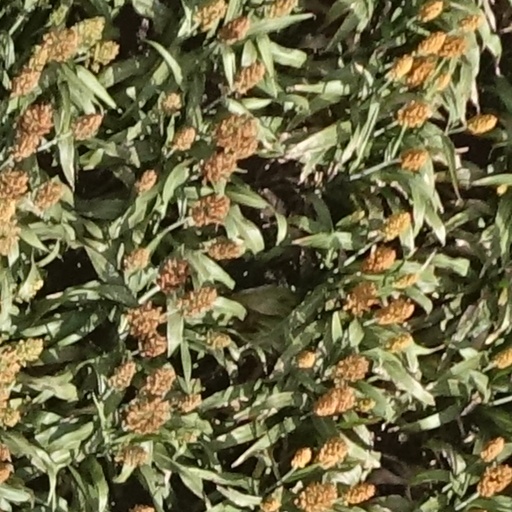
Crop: sorghum